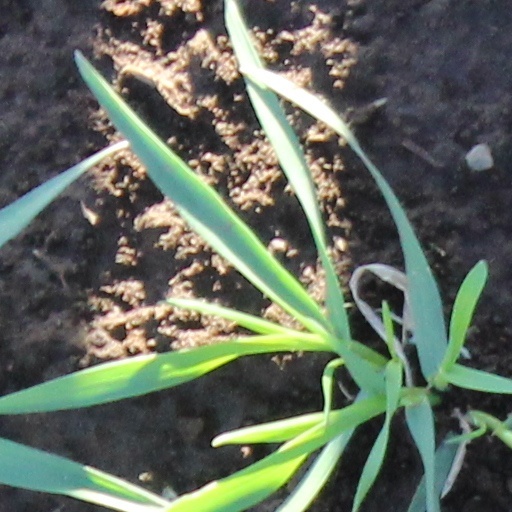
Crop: wheat